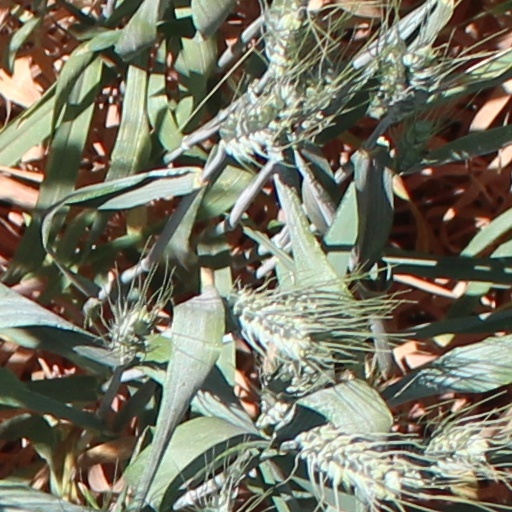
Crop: wheat